Karen Khachanov

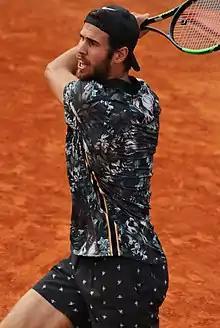
Khachanov at the 2019 French Open

Despite starting the season as the 11th ranked player in the world, Khachanov struggled to achieve any notable results for the first five months of the season. Leading up to the French Open, Khachanov's record for the year was ten wins and twelve losses, and he had failed to reach a single tournament semifinal.